Spiller Cove

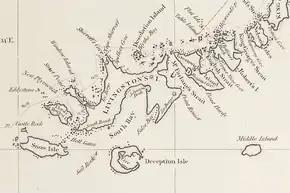
Fragment of George Powell's 1822 chart of the South Shetland Islands and South Orkney Islands featuring Spiller Cove

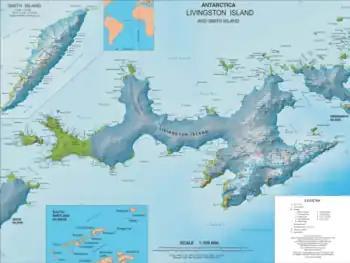
Topographic map of Livingston and Smith Islands

Spiller Cove is a small cove, part of Porlier Bay lying immediately west of Black Point along the north coast of Livingston Island, in the South Shetland Islands, which form a group of islands in the Antarctic Peninsula.